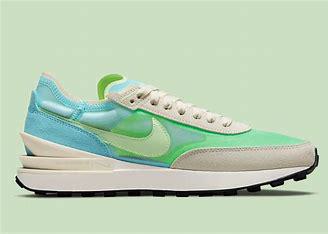
Brand: Nike
Model: Waffle One